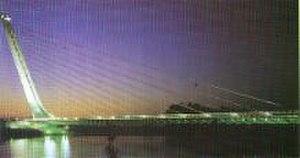
Le pont San Francesco di Paola, communément appelé pont de Calatrava, est un pont à haubans situé à Cosenza, en Italie. Il a été conçu par l'architecte espagnol naturalisé suisse Santiago Calatrava.